London in World War II

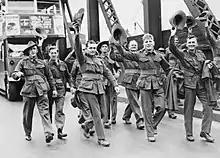
Australian soldiers on leave in London during August 1940

On 13 June 1944, London was hit by the first of many "Vergeltungswaffe-Eins" (Revenge Weapon 1), or V-1 rockets, nicknamed "doodlebugs" or "buzz bombs" by Londoners. The V-1 was a bomb that required no crew, and was fired from launch sites initially in northern France. They could not target specific buildings, but could be fired towards London at an average speed of . The first one to hit London landed on Grove Road on 13 June 1944, killing six people. Over 900 landed in London between 13 June and 1 September 1944- on average, one every two hours for 81 consecutive days. Once they reached their target, the engine would cut out, meaning that Londoners who heard the noise of them flying overhead knew that they were safe, but if they heard the noise stop, they would have about twelve seconds to find cover before the bomb reached its target.